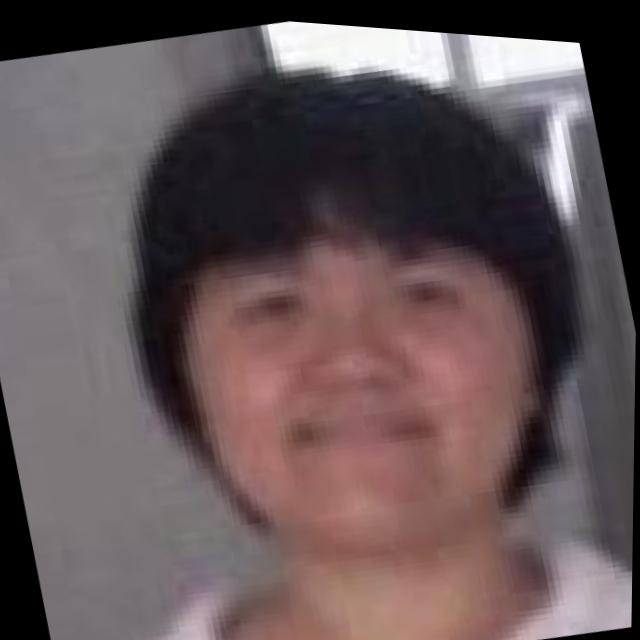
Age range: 21-44